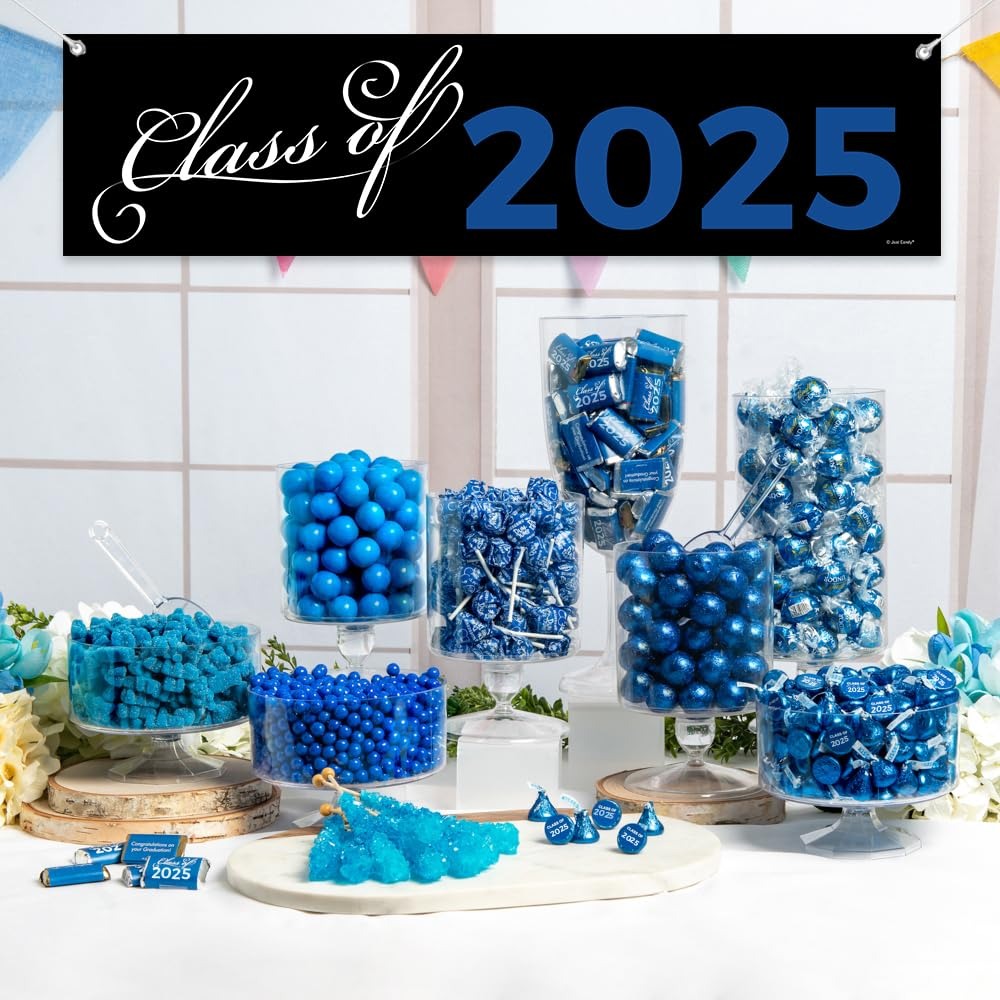
Item Name: Blue Graduation Candy Buffet Class of 2025 Party Favors by Just Candy - Feeds 24-36
Bullet Point 1: Includes Class Of 2025 Items: Wrapped Miniatures (Milk Chocolate, Dark Chocolate, Krackel, And Mr. Good Bar), Hershey's Kisses With 2 Sheets Of 3/4" Stickers (Assembly Required); And 5-Foot Banner
Bullet Point 2: Bulk Candy: Truffles, Frooties, Twisty Pops, Gummy Bears, Milk Chocolate Gems, Chocolate Truffles, Chocolate Miniatures, Chocolate Kisses And Gumballs. Candy Items Are Subject To Change Due To Availability
Bullet Point 3: Ships In Cool Packaging: This Candy Item Is Heat Sensitive And Will Ship With Cool Pack Packaging As Needed. We Know You Will Love Your Custom And Bulk Orders From Just Candy!
Bullet Point 4: Party Guests Will Thank You: Add Your Personal Touch To Your Graduation Celebration With These Candy Favors For Gift Bags, Goodie Bags And Treats.
Product Description: There's no bigger way to celebrate their graduation with this deluxe graduation class of 2025 candy buffet. Each buffet includes a Class of 2025 5-foot banner, wrapped Hershey's Miniatures, Hershey's Kisses with stickers (assembly required), and an assortment of solid color candies (Lindor Truffles, Chocolate Gems, Gummy Bears, Frooties, Twisty Pops & More) Candy items are subject to change based on availability. These favors will be the sweetest goodie bags for your guests to take home. Feeds approx. 24-36 people. All candy orders ship with cold pack packaging as needed.
Value: 1.0
Unit: Count

Price: 197.49